Schräge Musik

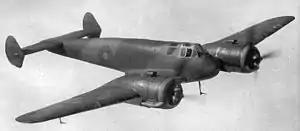
Gloster F9/37 with upwards-firing cannon

Air Ministry Specification F.9/37 led to the second, Rolls-Royce Peregrine powered, prototype of the Gloster G39 having its armament installed at an angle of +12° for 'no-allowance' firing – three dorsal 20mm cannon in the fuselage and two in the nose. While it was a promising aircraft in its own right, by the time that the second prototype was completed the conventionally armed Bristol Beaufighter was already in production, so neither the G39 nor the subsequent Gloster Reaper were pursued. Similar logic lay behind Air Ministry specification F11/37, which specified a turret-mounted cannon armament: of three companies who tendered (Armstrong Whitworth and Bristol) had turrets that could only traverse through the forward hemisphere, as did Air Ministry specification F22/39, written around the Vickers Type 414 twin-engined fighter, which combined a streamlined monoplane two-seater fighter airframe with a remotely controlled 40mm cannon in the nose that could be elevated for no-allowance shooting.